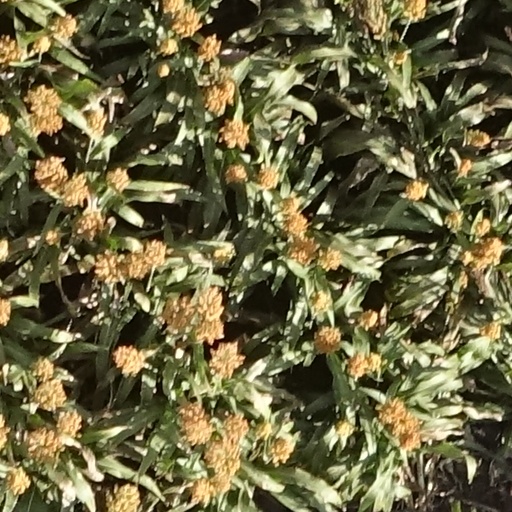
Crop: sorghum